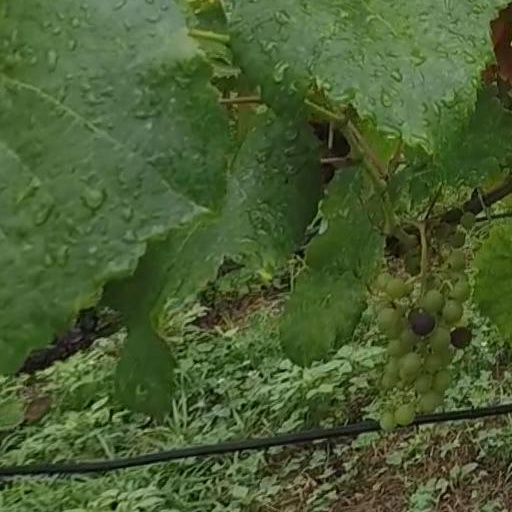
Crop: grape